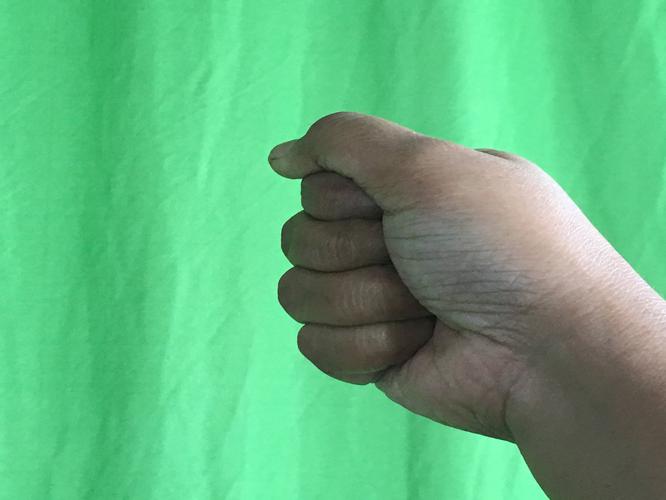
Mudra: Mushti
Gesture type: single_hand